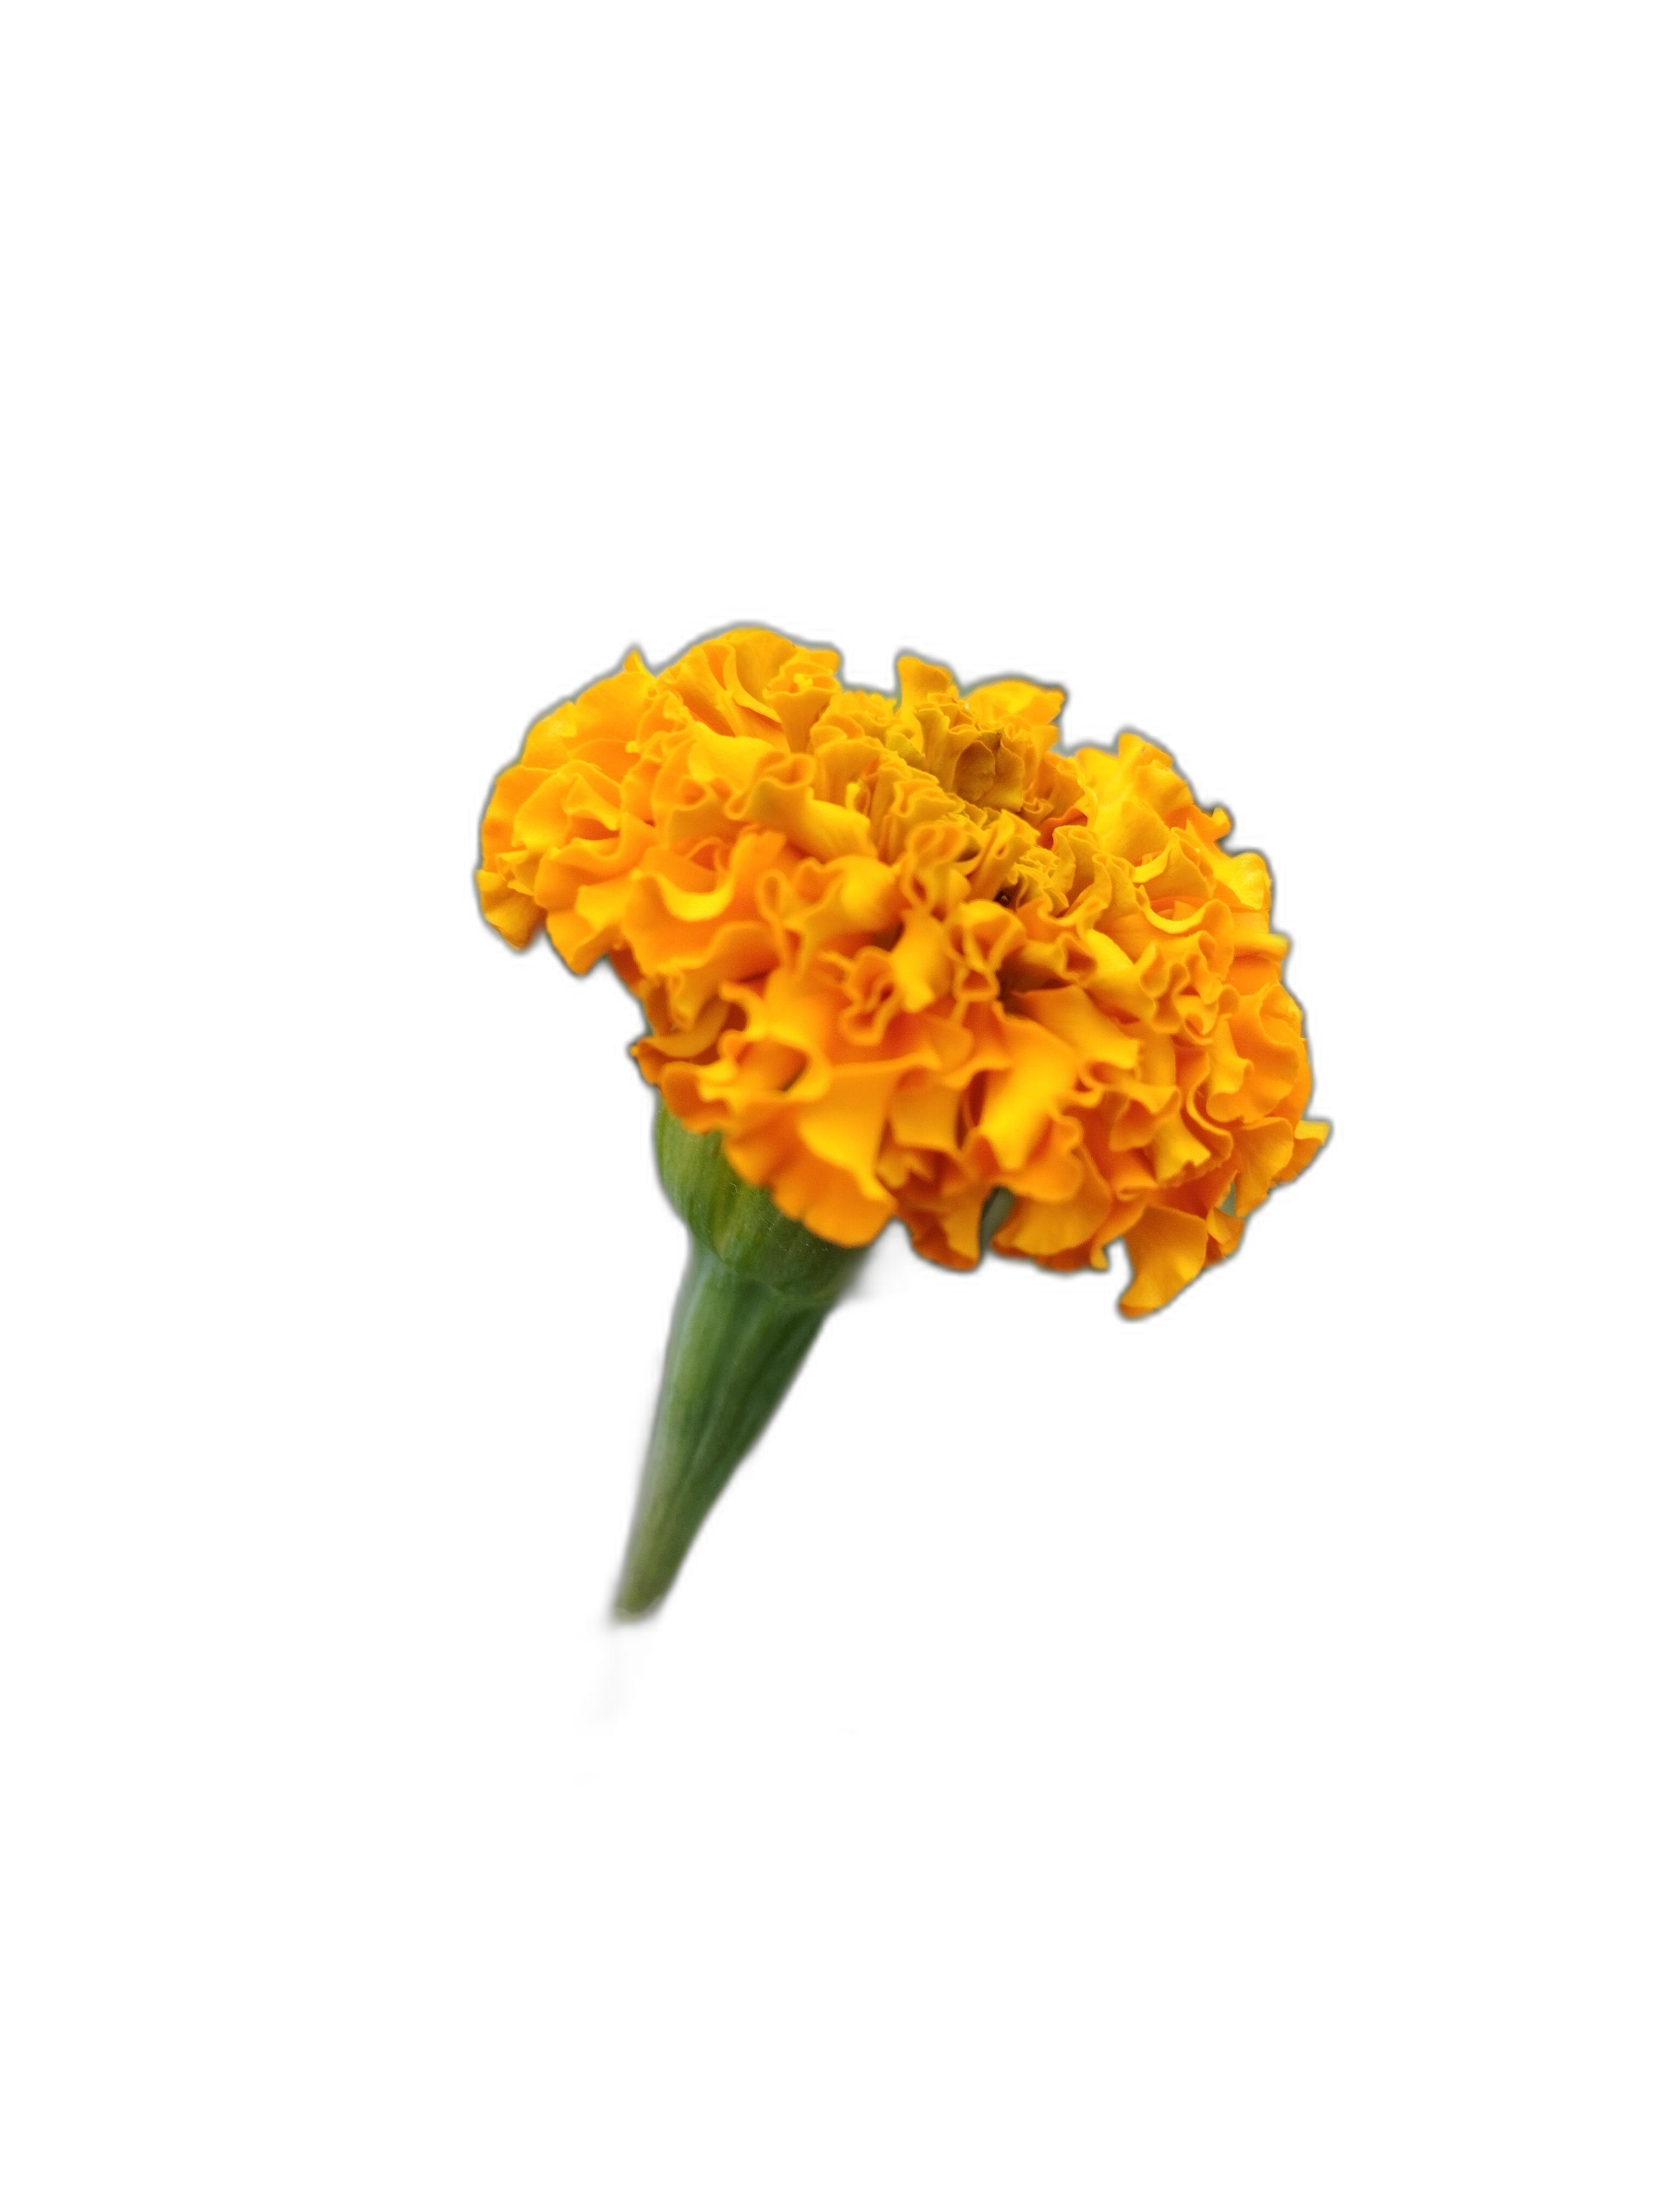
Label: Marigold